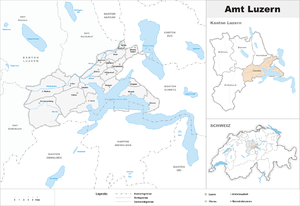
Le district de Lucerne est un ancien district du canton de Lucerne en Suisse, jusqu'au 31 décembre 2012.